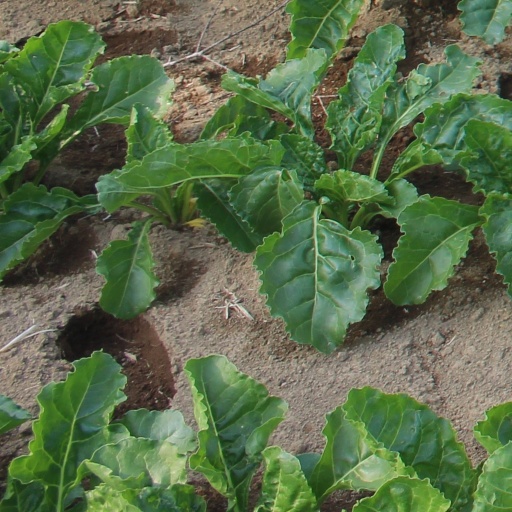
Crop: sugar beet